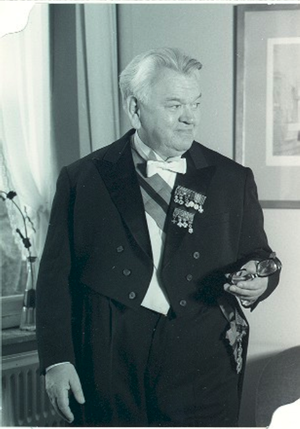
Photographie de Fernand Dehousse
Fernand Louis Jean Dehousse C.M.W., juriste et homme politique belge, né le 3 juillet 1906 à Liège et mort dans cette même ville le 10 août 1976. D'abord libéral, il adhéra par la suite au Parti socialiste et il y demeura un militant wallon. Généralement considéré comme le père du fédéralisme belge, il fut aussi l'un des premiers constructeurs de l'idée européenne après la Seconde Guerre mondiale. Il est le père du juriste et homme politique Jean-Maurice Dehousse, premier chef du Gouvernement de la Wallonie, le grand-père des juristes et politologues Franklin et Renaud Dehousse et l'époux de la philologue Rita Lejeune.